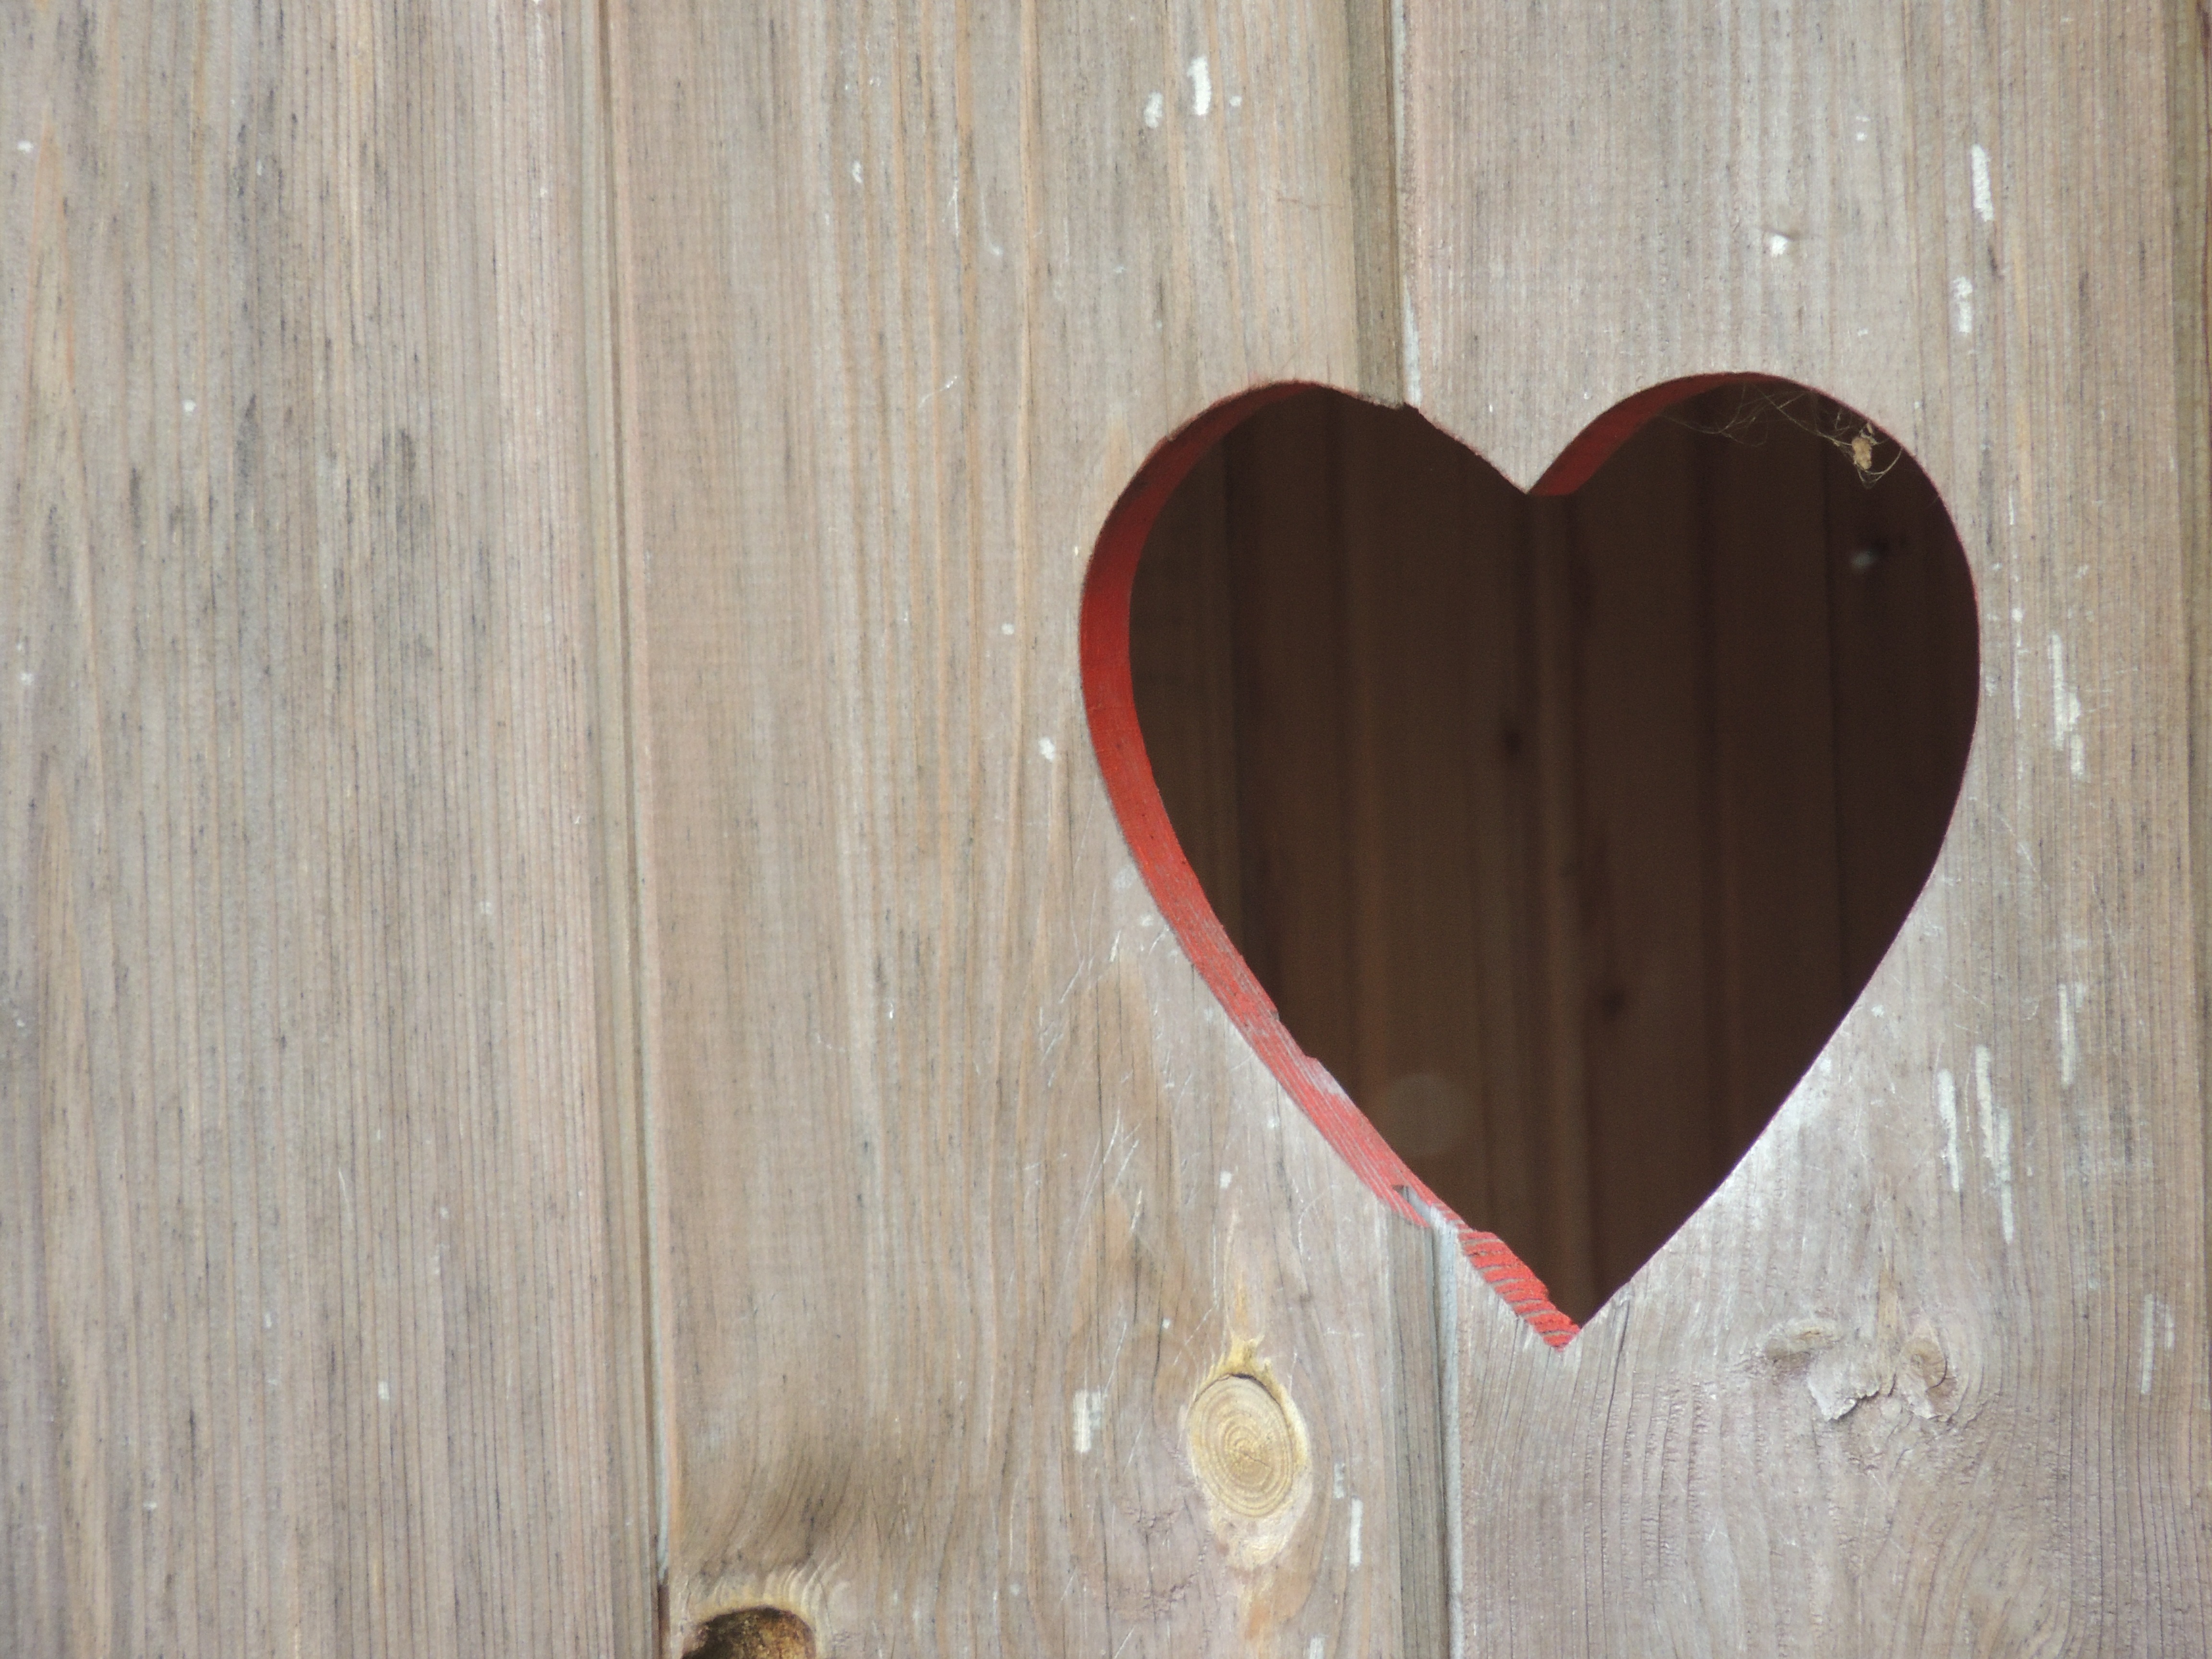
wood, love, heart, red, brown, romantic, circle, human body, happiness, organ, valentine's day, fall for